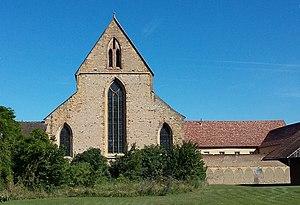
Alsace, Haut-Rhin, Rouffach, Ancien Couvent de franciscains, des Récollets, Église Ste Catherine pignon Ouest.
Le couvent des Récollets de Rouffach est un ensemble de bâtiments constitué de l'église Sainte-Catherine et de l'ancien couvent des frères mineurs récollets de Rouffach construit autour d'un jardin intérieur. L'église n'est plus accessible au public depuis plusieurs années et les bâtiments conventuels logent actuellement le service des archives municipales de la ville, ainsi qu'une salle d'exposition.